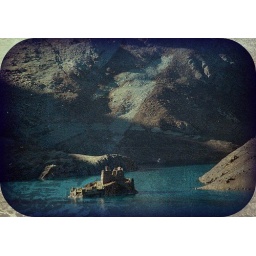
high in the mountains a lake in Tibet